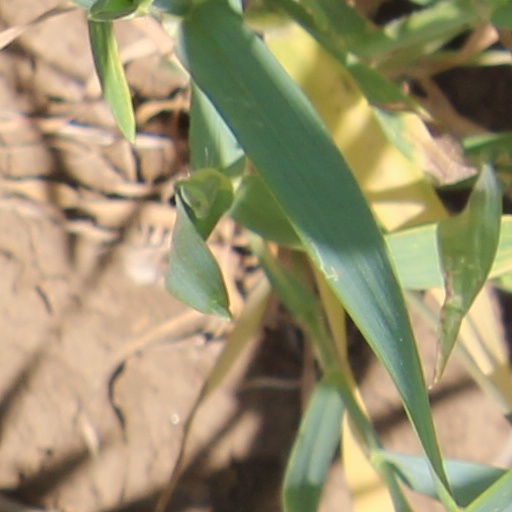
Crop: wheat